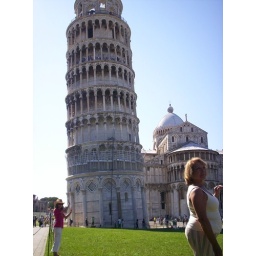
Leaning tower of Pisa. The grass is as green as in the postcards!